Selina Gschwandtner

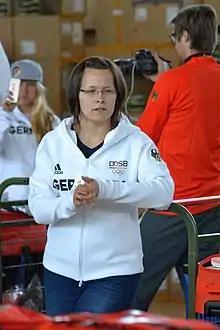
Gschwandtner in 2016

Selina Gschwandtner (born 18 May 1994) is a German sports shooter. She competed in the women's 10 metre air rifle event at the 2016 Summer Olympics.